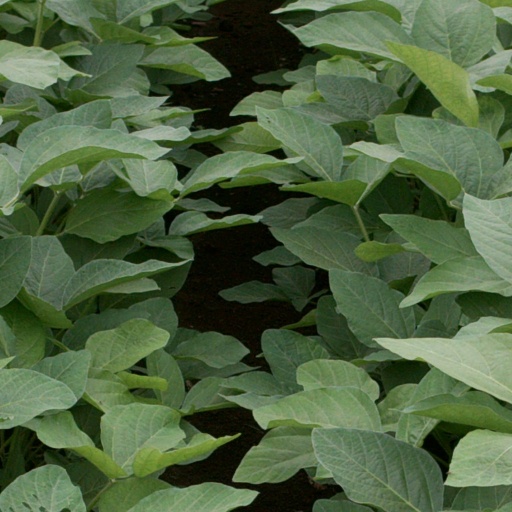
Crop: soybean